Moshe Wilensky

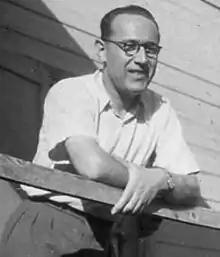

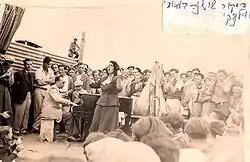
Moshe Wilensky playing piano, entertaining people in DP camps in Cyprus (ca. 1947–48)

Moshe Wilensky (also, "Vilensky"; 17 April 1910 – 2 January 1997) was a Polish-Israeli composer, lyricist, and pianist. He is considered a "pioneer of Israeli song" and one of Israel's leading composers, and was a winner of the Israel Prize, the state's highest honor.